Shanghai French Concession

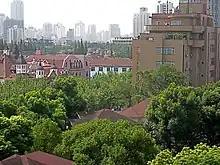
Old and new, near Avenue Joffre. Gabled building on left is the former Belgian consulate. Taller buildings on right are the 1930s Henry Apartments and Gascogne Apartments

From 1914 until its abolition, the French Concession covered the north-eastern part of today's Xuhui District and the western part of Huangpu District (the former Luwan District), occupying the centre, south, and west of urban Shanghai. A small strip extended eastward along the "rue du Consulat", now the East Jinling Road, to the "Quai de France", now East-2 Zhongshan Road, which runs along the Huangpu River to the south of the Bund.